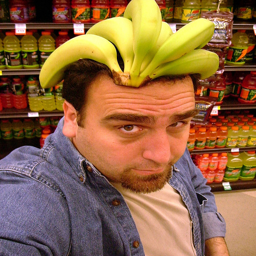
A man wearing a bunch of ripe bananas on top of his head.
A man standing in a store with a set of bananas on his head.
He is using bananas to cover his hair.
A man with a bunch of bananas on his head takes a picture at the brocery store.
A bunch of bananas act as a hat on a man's head.